The Bedroom Window (1987 film)

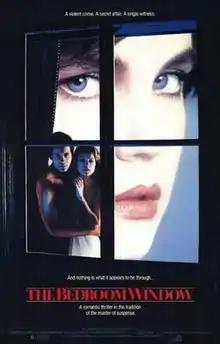
Theatrical release poster

The Bedroom Window is a 1987 American neo-noir psychological thriller film written and directed by Curtis Hanson, and based on the novel "The Witnesses" by Anne Holden. It stars Steve Guttenberg, Elizabeth McGovern and Isabelle Huppert.